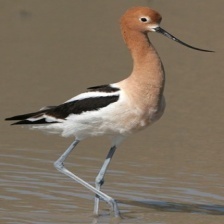
Species: AMERICAN AVOCET
Scientific name: PSITTACULA EUPATRIA